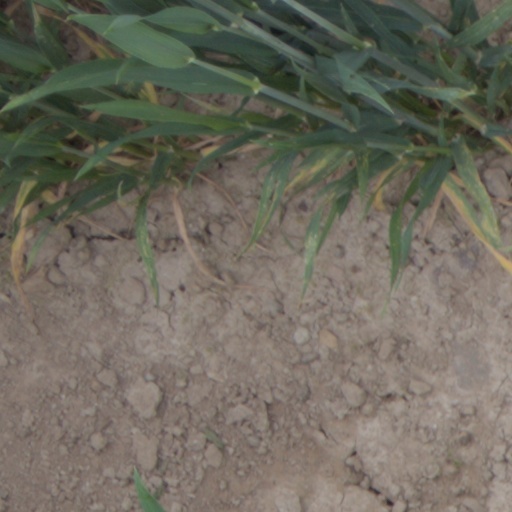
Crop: wheat